The Inbetweeners 2

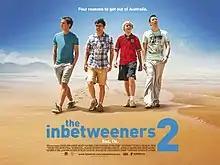
Theatrical release poster

The Inbetweeners 2 is a 2014 teen coming of age adventure sex comedy film and sequel to "The Inbetweeners Movie" (2011), which is based on the E4 sitcom "The Inbetweeners". It was written and directed by series creators Damon Beesley and Iain Morris.